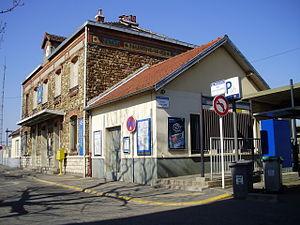
Bâtiment de la gare de Villeneuve-le-Roi, Val-de-Marne, France
La gare de Villeneuve-le-Roi est une gare ferroviaire française de la ligne de Paris-Austerlitz à Bordeaux-Saint-Jean, située sur le territoire de la commune de Villeneuve-le-Roi, dans le département du Val-de-Marne, en région Île-de-France.